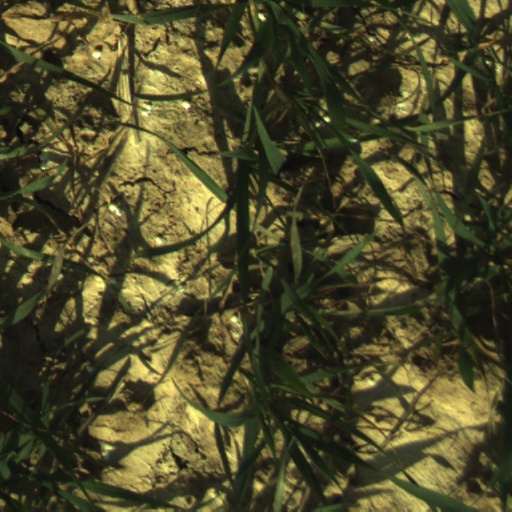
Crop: wheat